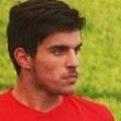
Age: 16